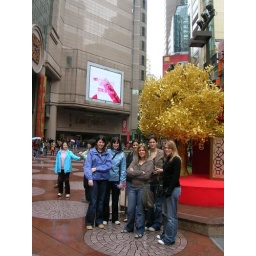
Keri, Debs, Lisa, Laura, Charlotte and Helen by the golden tree in Times Square Hong Kong